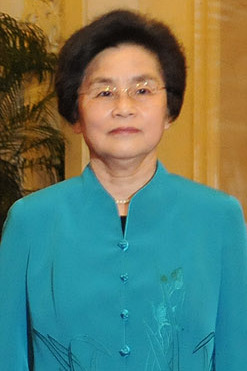
หลิว หย่งชิง

|name = หลิว หย่งชิง
|native_name = nobold|
|image = Liu Yongqing (5183941575) (cropped).jpg
|caption = หลิว หย่งชิง ใน พ.ศ. 2553
|order=ภริยาผู้นำสูงสุดสาธารณรัฐประชาชนจีน
|term_start=15 พฤศจิกายน พ.ศ. 2545
|term_end=15 พฤศจิกายน พ.ศ. 2555()
|predecessor=หวัง เย่ผิง
|successor= เผิง ลี่-ยฺเหวียน
|office1=คู่สมรสประธานาธิบดีสาธารณรัฐประชาชนจีน
|term_start1=15 มีนาคม พ.ศ. 2546
|term_end1=14 มีนาคม พ.ศ. 2556()
|predecessor1=หวัง เย่ผิง
|successor1= เผิง ลี่-ยฺเหวียน
|birth_place =ฉงชิ่ง, สาธารณรัฐจีน (1912–1949)|สาธารณรัฐจีน
|spouse = หู จิ่นเทา
|children = หู ไห่เฟิง หู ไห่ชิง
|alma_mater = มหาวิทยาลัยชิงหฺวา
หลิว หย่งชิง (; 3 ตุลาคม พ.ศ. 2483 –) เป็นอดีตสุภาพสตรีหมายเลขหนึ่งของหู จิ่นเทา อดีตเลขาธิการพรรคคอมมิวนิสต์จีนและประธานาธิบดีสาธารณรัฐประชาชนจีนคนที่ 6
ตามบทบาทของหลิวแล้วจะทำงานบ้านเป็นหลัก แต่ก็มักจะร่วมเดินทางไปกับสามีของเธอในการเดินทางไปเยือนต่างประเทศอย่างเป็นทางการ และปรากฏตัวต่อหน้าองค์กรการกุศลและสถาบันวัฒนธรรมทั่วโลก
== ประวัติ ==
File:Laura Bush and Liu Yongqing (April 20, 2006).jpg|thumb|left|หลิวในชุดสีแดง ร่วมกับลอรา บุช สุภาพสตรีหมายเลขหนึ่งสหรัฐ|สุภาพสตรีหมายเลขหนึ่งสหรัฐฯ ณ ทำเนียบขาวเมื่อปี พ.ศ. 2549หลิว หย่งชิง เกิดในปี พ.ศ. 2483 ในเมืองฉงชิ่ง และเข้าศึกษาที่โรงเรียนมัธยมปาชู (巴蜀中学) เธอได้พบกับสามีของเธอที่มหาวิทยาลัยชิงหฺวา ในปักกิ่ง|กรุงปักกิ่ง ต่อมาเธอเข้าทำงานในคณะกรรมการผังเมืองของปักกิ่ง เช่นเดียวกับสามีของเธอ
ชีวิตและภูมิหลังของหลิวไม่เป็นที่รู้จักมากนักในหมู่ผู้สังเกตการณ์ชาวต่างชาติ เธอแทบไม่ได้รับความสนใจจากสาธารณชนก่อนการเป็นผู้นำของหู จิ่นเทา และตัวหูเองก็ชอบที่จะอยู่ห่างจากสายตาของสาธารณชนและมักจะหลีกเลี่ยงการเปิดเผยต่อสาธารณะในระหว่างการทำงานทางการเมืองของเขา
== อ้างอิง ==
หมวดหมู่:บุคคลที่เกิดในปี พ.ศ. 2483
หมวดหมู่:สุภาพสตรีหมายเลขหนึ่งของสาธารณรัฐประชาชนจีน
หมวดหมู่:ศิษย์เก่าจากมหาวิทยาลัยชิงหฺวา